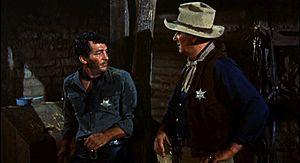
Rio Bravo est un film américain réalisé par Howard Hawks, un western, sorti en 1959.
John Carpenter [dʒɑn ˈkɑɹpəntɚ] est un réalisateur, scénariste, producteur et compositeur américain né le 16 janvier 1948 à Carthage, dans l'État de New York.